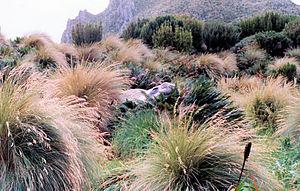
Les îles Campbell sont un archipel sub-antarctique néo-zélandais.